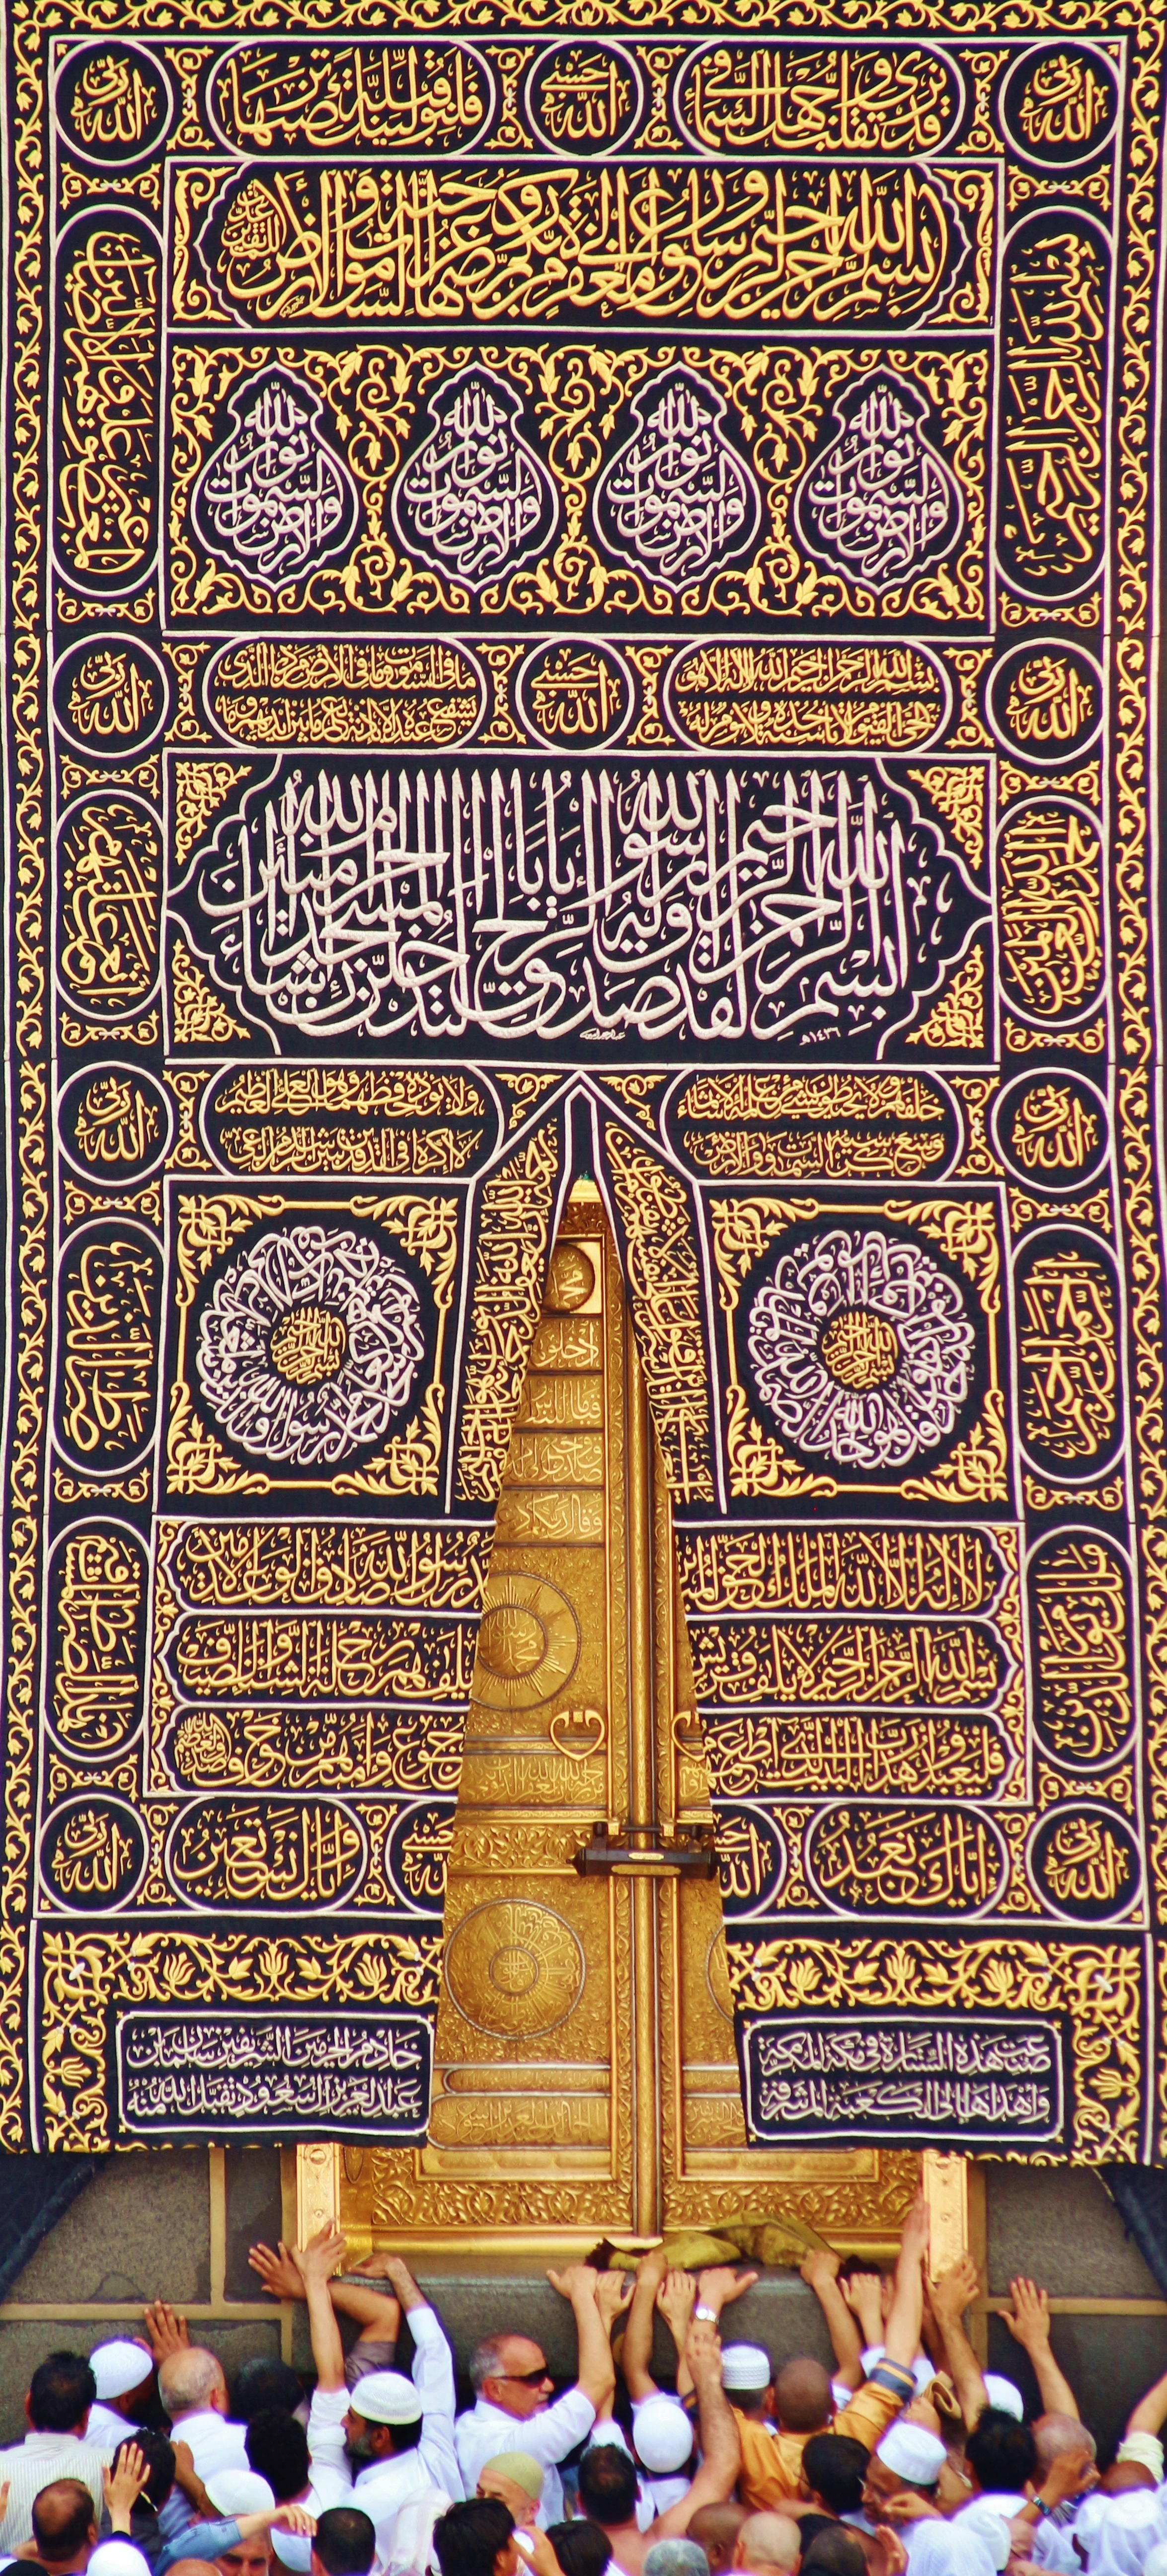
house, place of worship, religious, art, temple, mosque, prayer, islam, holy, masjid, muslim, muhammad, islamic, arab, quran, allah, hindu temple, ancient history, saudi, mecca, kaaba, house of allah, mekkah, qibla, omra, ismael, kabah